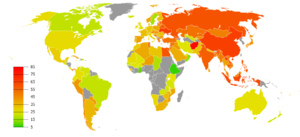
Le tabagisme est l'« intoxication aiguë ou chronique de nature physiologique et psychique provoquée par l'abus du tabac ». Par extension, ce terme désigne également la consommation de tabac en général. Il est parfois spécifié tabagisme actif par opposition au tabagisme passif qui qualifie l'inhalation involontaire de la fumée de tabac contenue dans l'air environnant, ou l'inhalation de dépôts secondairement en suspension dans l'air. Outre la dépendance, le tabagisme est responsable de nombreuses maladies dont plus d'une dizaine de cancers différents et des maladies cardiovasculaires, qu'il soit actif ou passif. Le tabagisme est la première cause de mortalité évitable dans le monde, ce qui en fait un problème majeur de santé publique.
Cet article contient plusieurs listes des pays par taux de tabagisme.